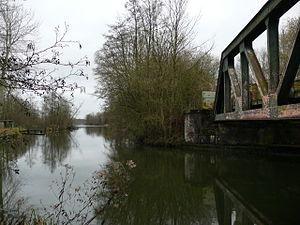
La Somme à Péronne, franchie par le Pont (désaffecté) de la Ligne de Saint-Just-en-Chaussée à Douai
Péronne est une commune française du département de la Somme, en région Hauts-de-France.